Gerald Kelly

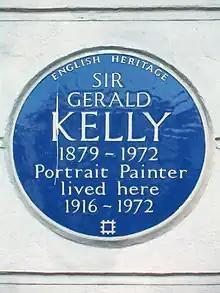
Kelly's English Heritage blue plaque at Gloucester Place in Marylebone, London

Kelly died in Exmouth in 1972. He is represented in many public collections, including the Tate Gallery, which holds seven works.